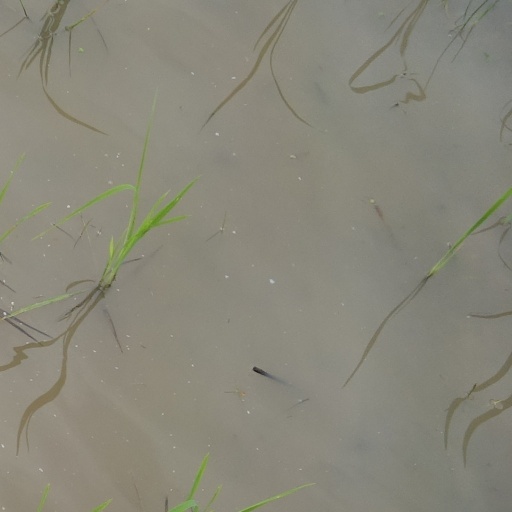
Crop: rice